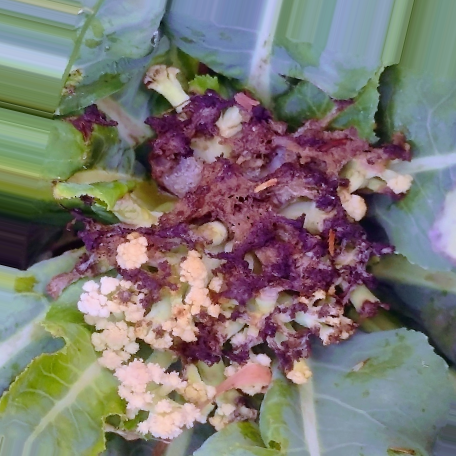
Label: Bacterial spot rot